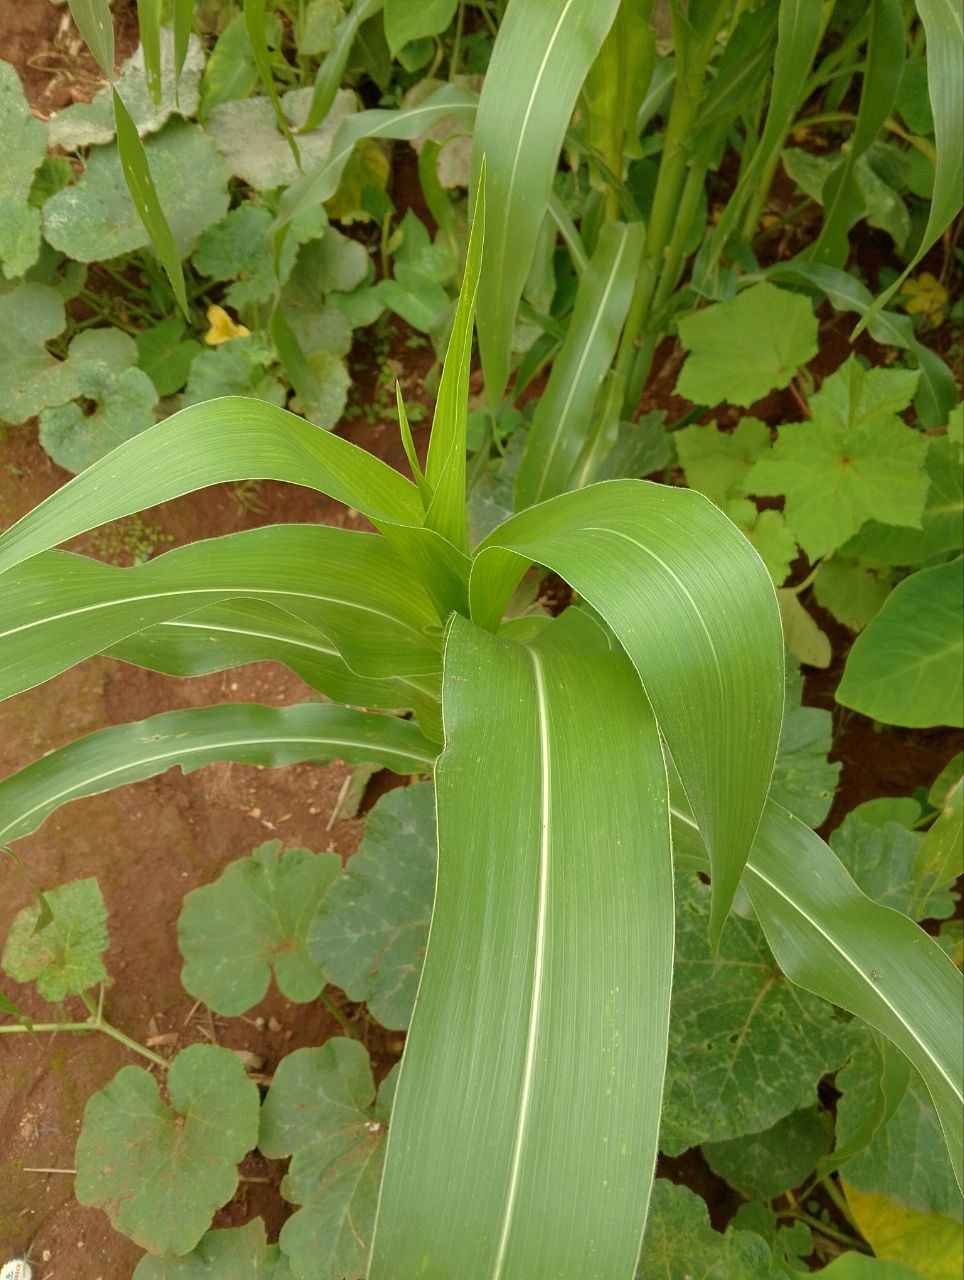
Label: healthy